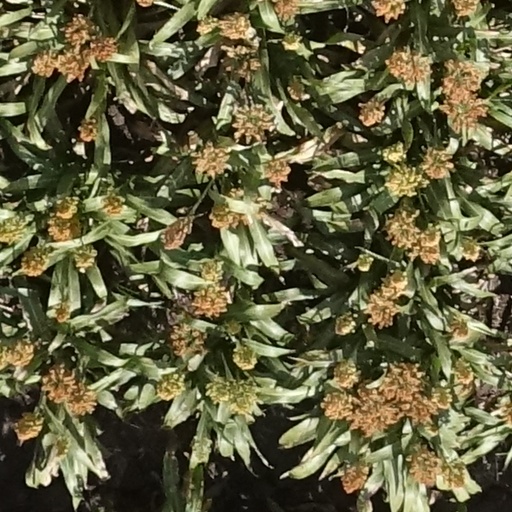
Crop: sorghum